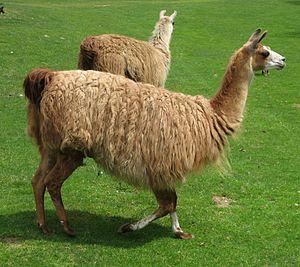
Merlet est un lieu-dit qui se situe à 1 563 m d'altitude, sur les hauteurs de la commune des Houches, dans le massif des Aiguilles Rouges. Un parc animalier y est situé.